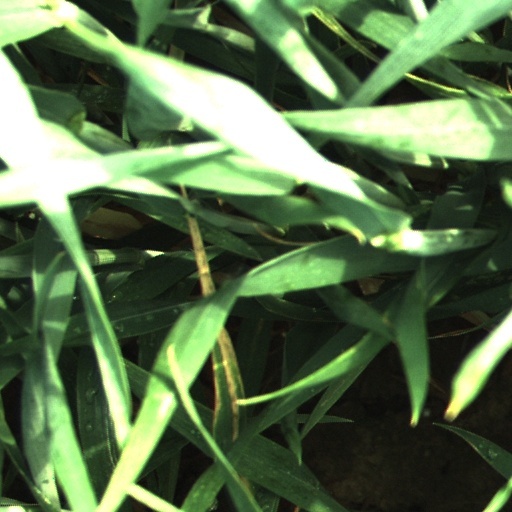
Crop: wheat